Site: brandenburg
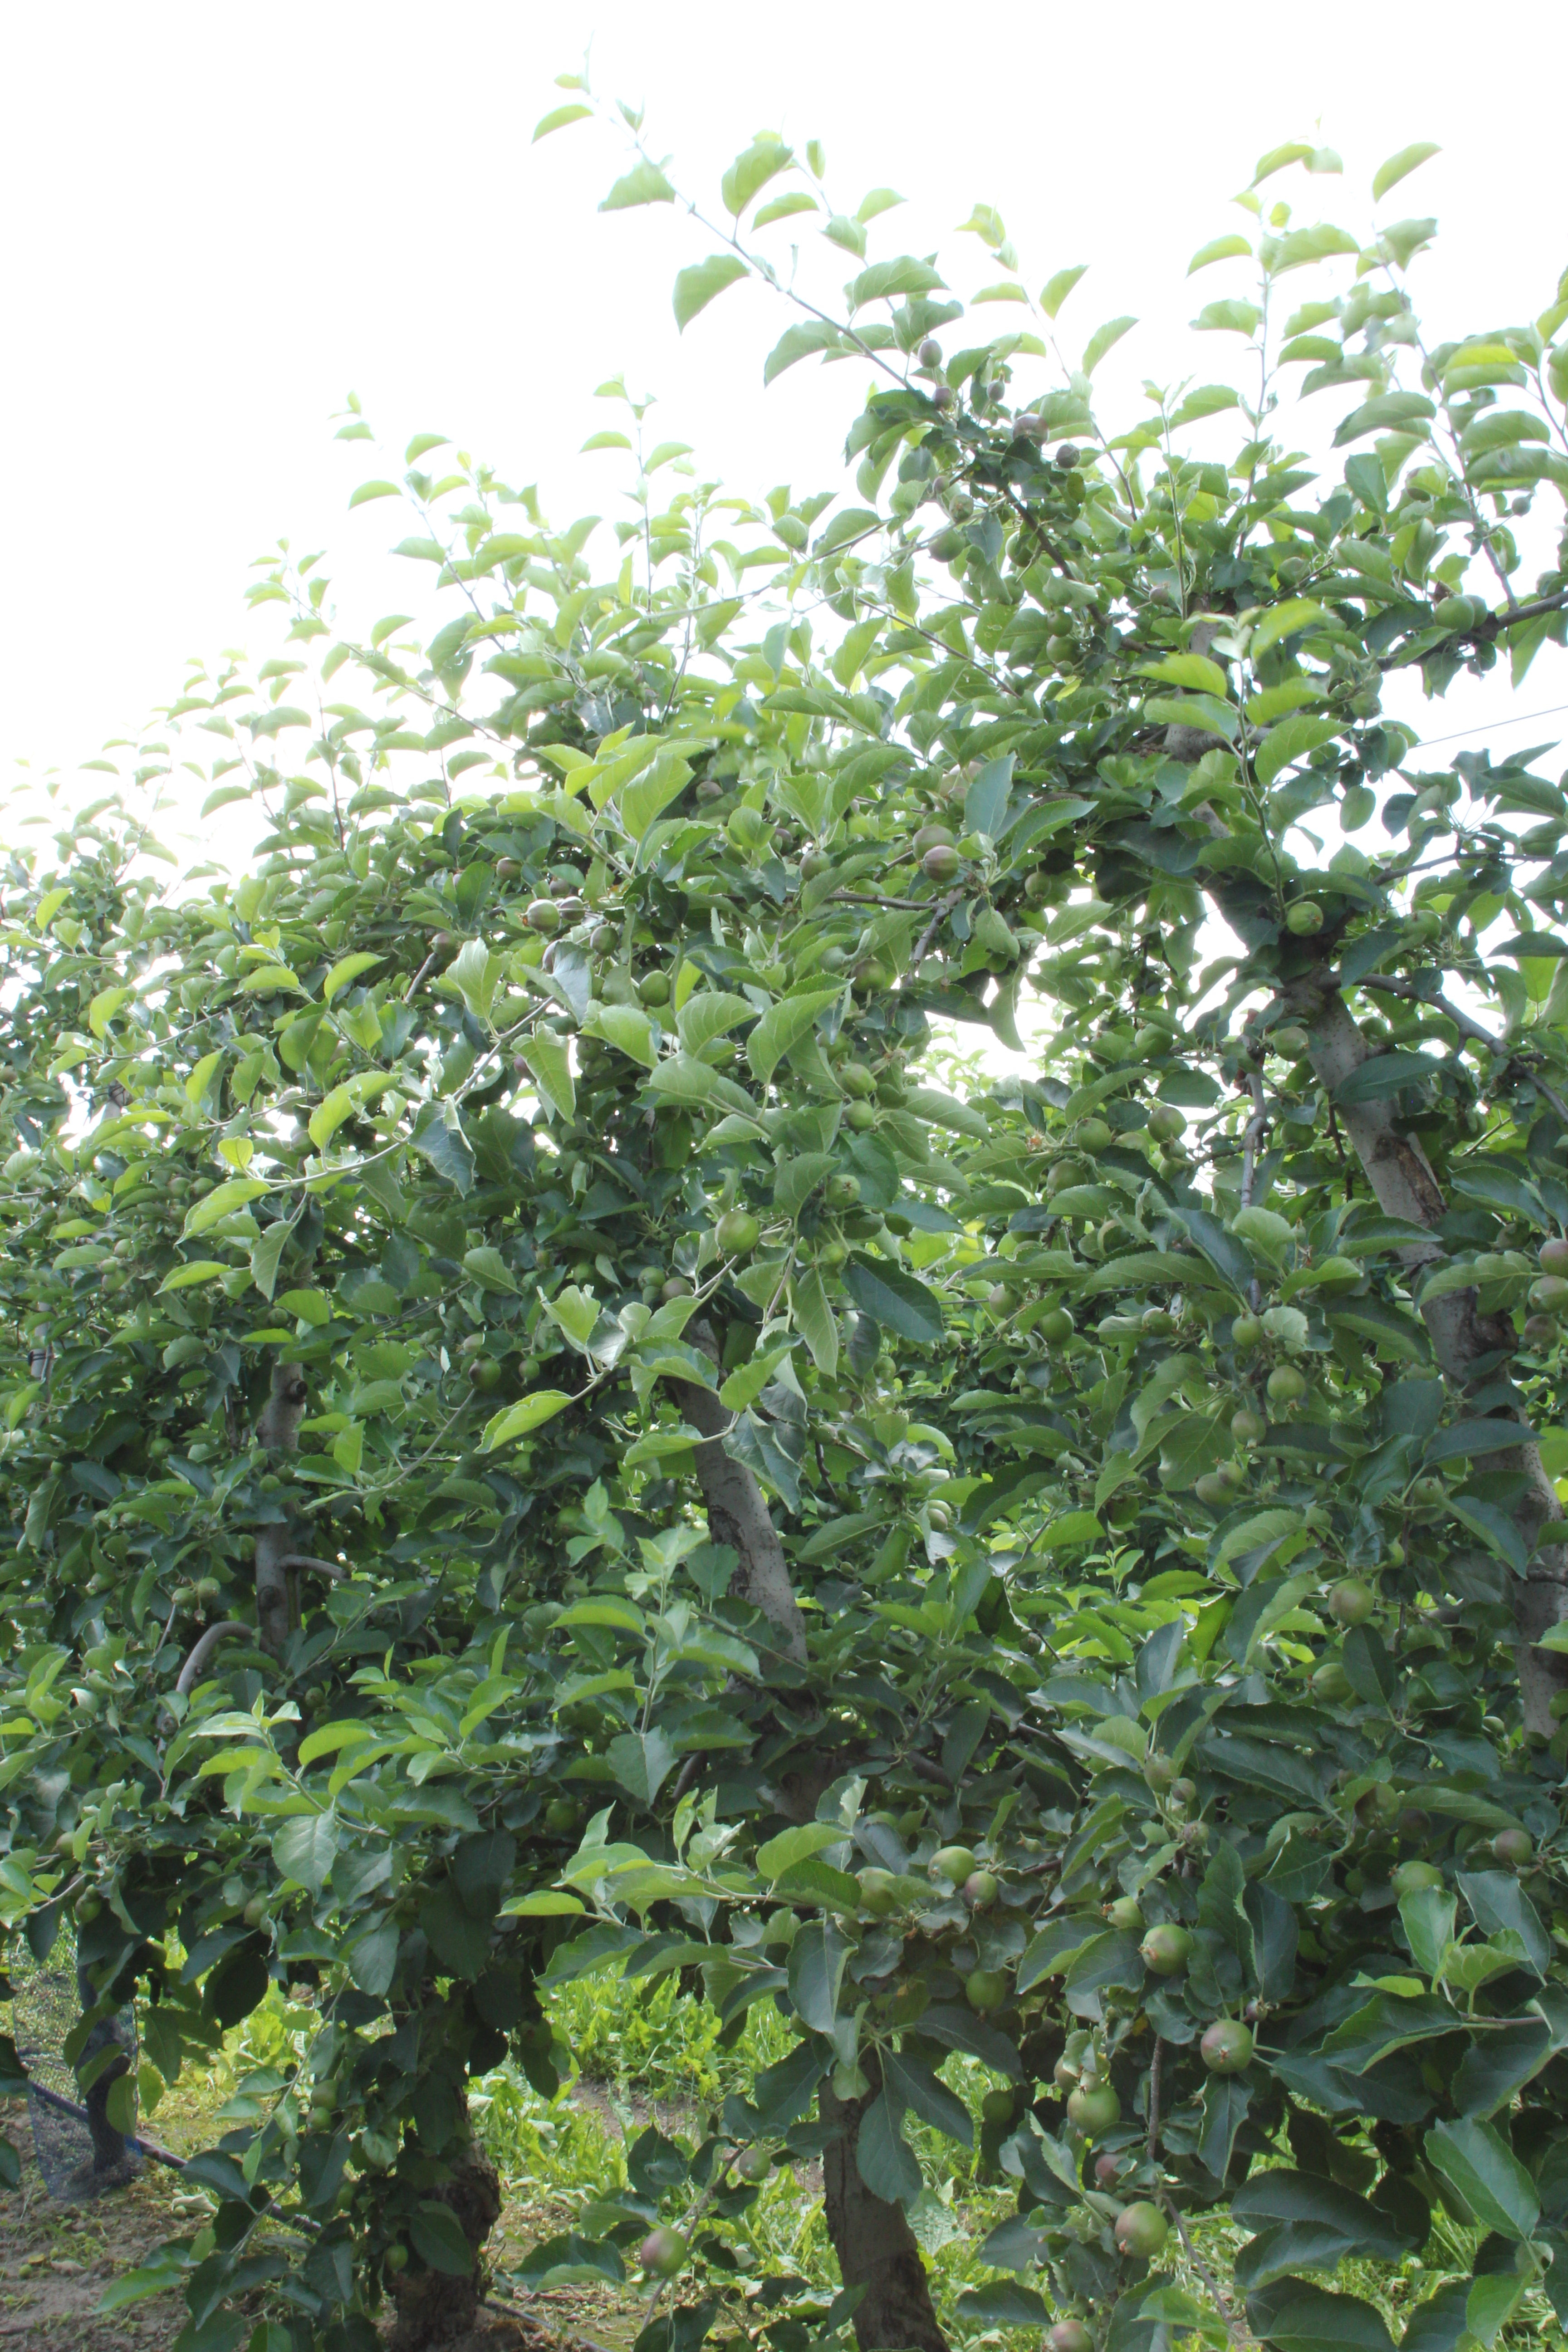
Growth stage (BBCH 73): Development of fruit